The Billericay School

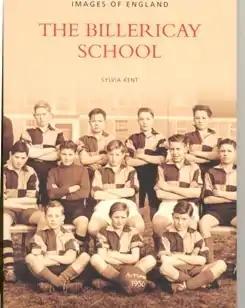
A-block can be seen in the background of the front cover of Sylvia Kent's book on The Billericay School.

The School achieved Maths and Computing College status in 2003 allowing some use of selection based on aptitude in these subjects. It was thought that this status would generate an additional £1 million worth of funding, but a government policy on foundation schools reduced this sum significantly. The school has since converted to academy status, but continues to have Maths and Computing as a specialism.